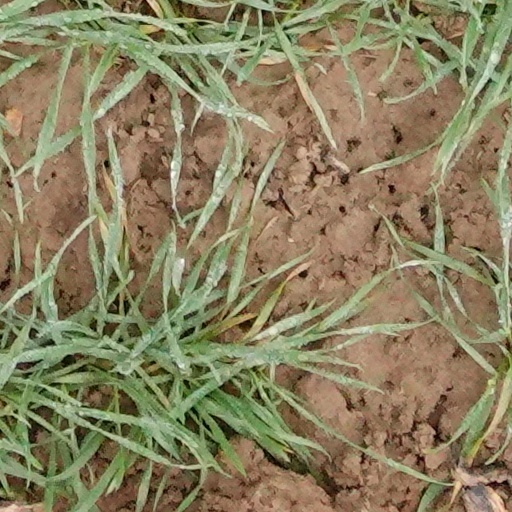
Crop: wheat